Elisenda Paluzie

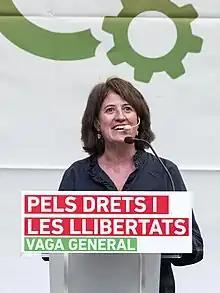
Paluzie at a strike in 2019

Elisenda Paluzie i Hernández (born 13 October 1969) is a Catalan economist, politician, and professor from Spain. Since 24 March 2018 she is president of the Assemblea Nacional Catalana, a Catalan independence organization. She has served as Professor of Economics at the University of Barcelona since 2001, is the director of the Centro de Análisis Económico y de las Políticas Sociales ("Center for Economic Analysis and Social Policy") there, which is integrated into the Research Institute of the Barcelona Economic Analysis Team.